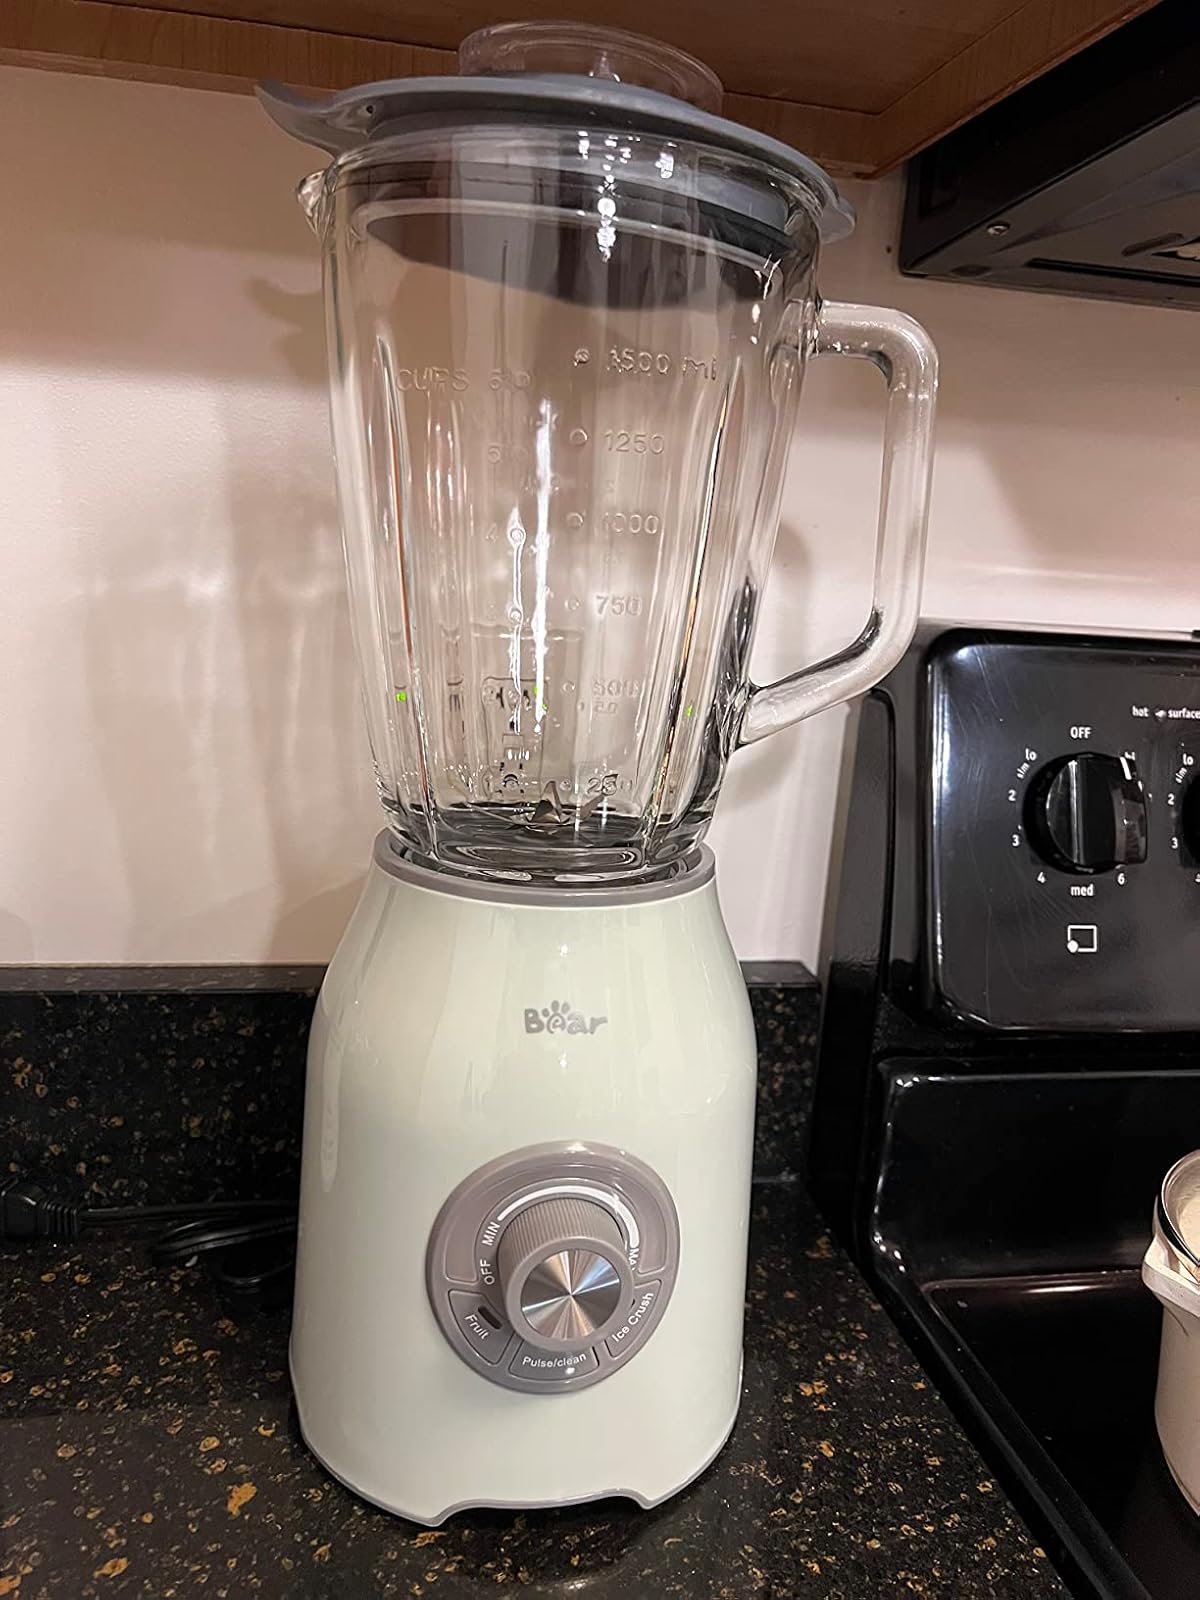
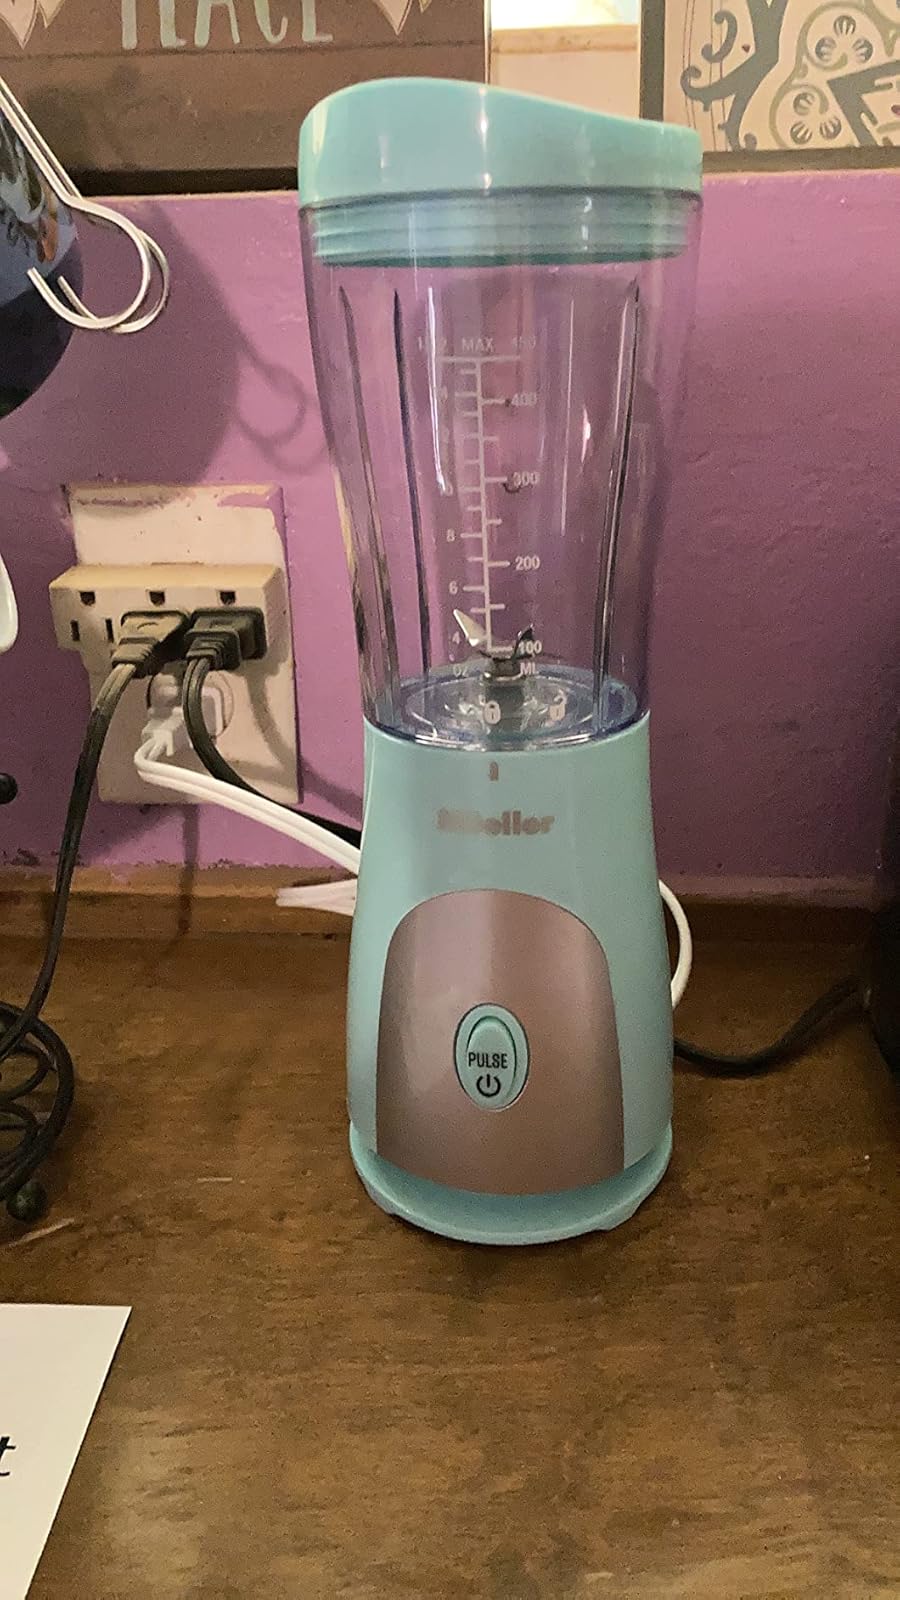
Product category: items_blender
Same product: no